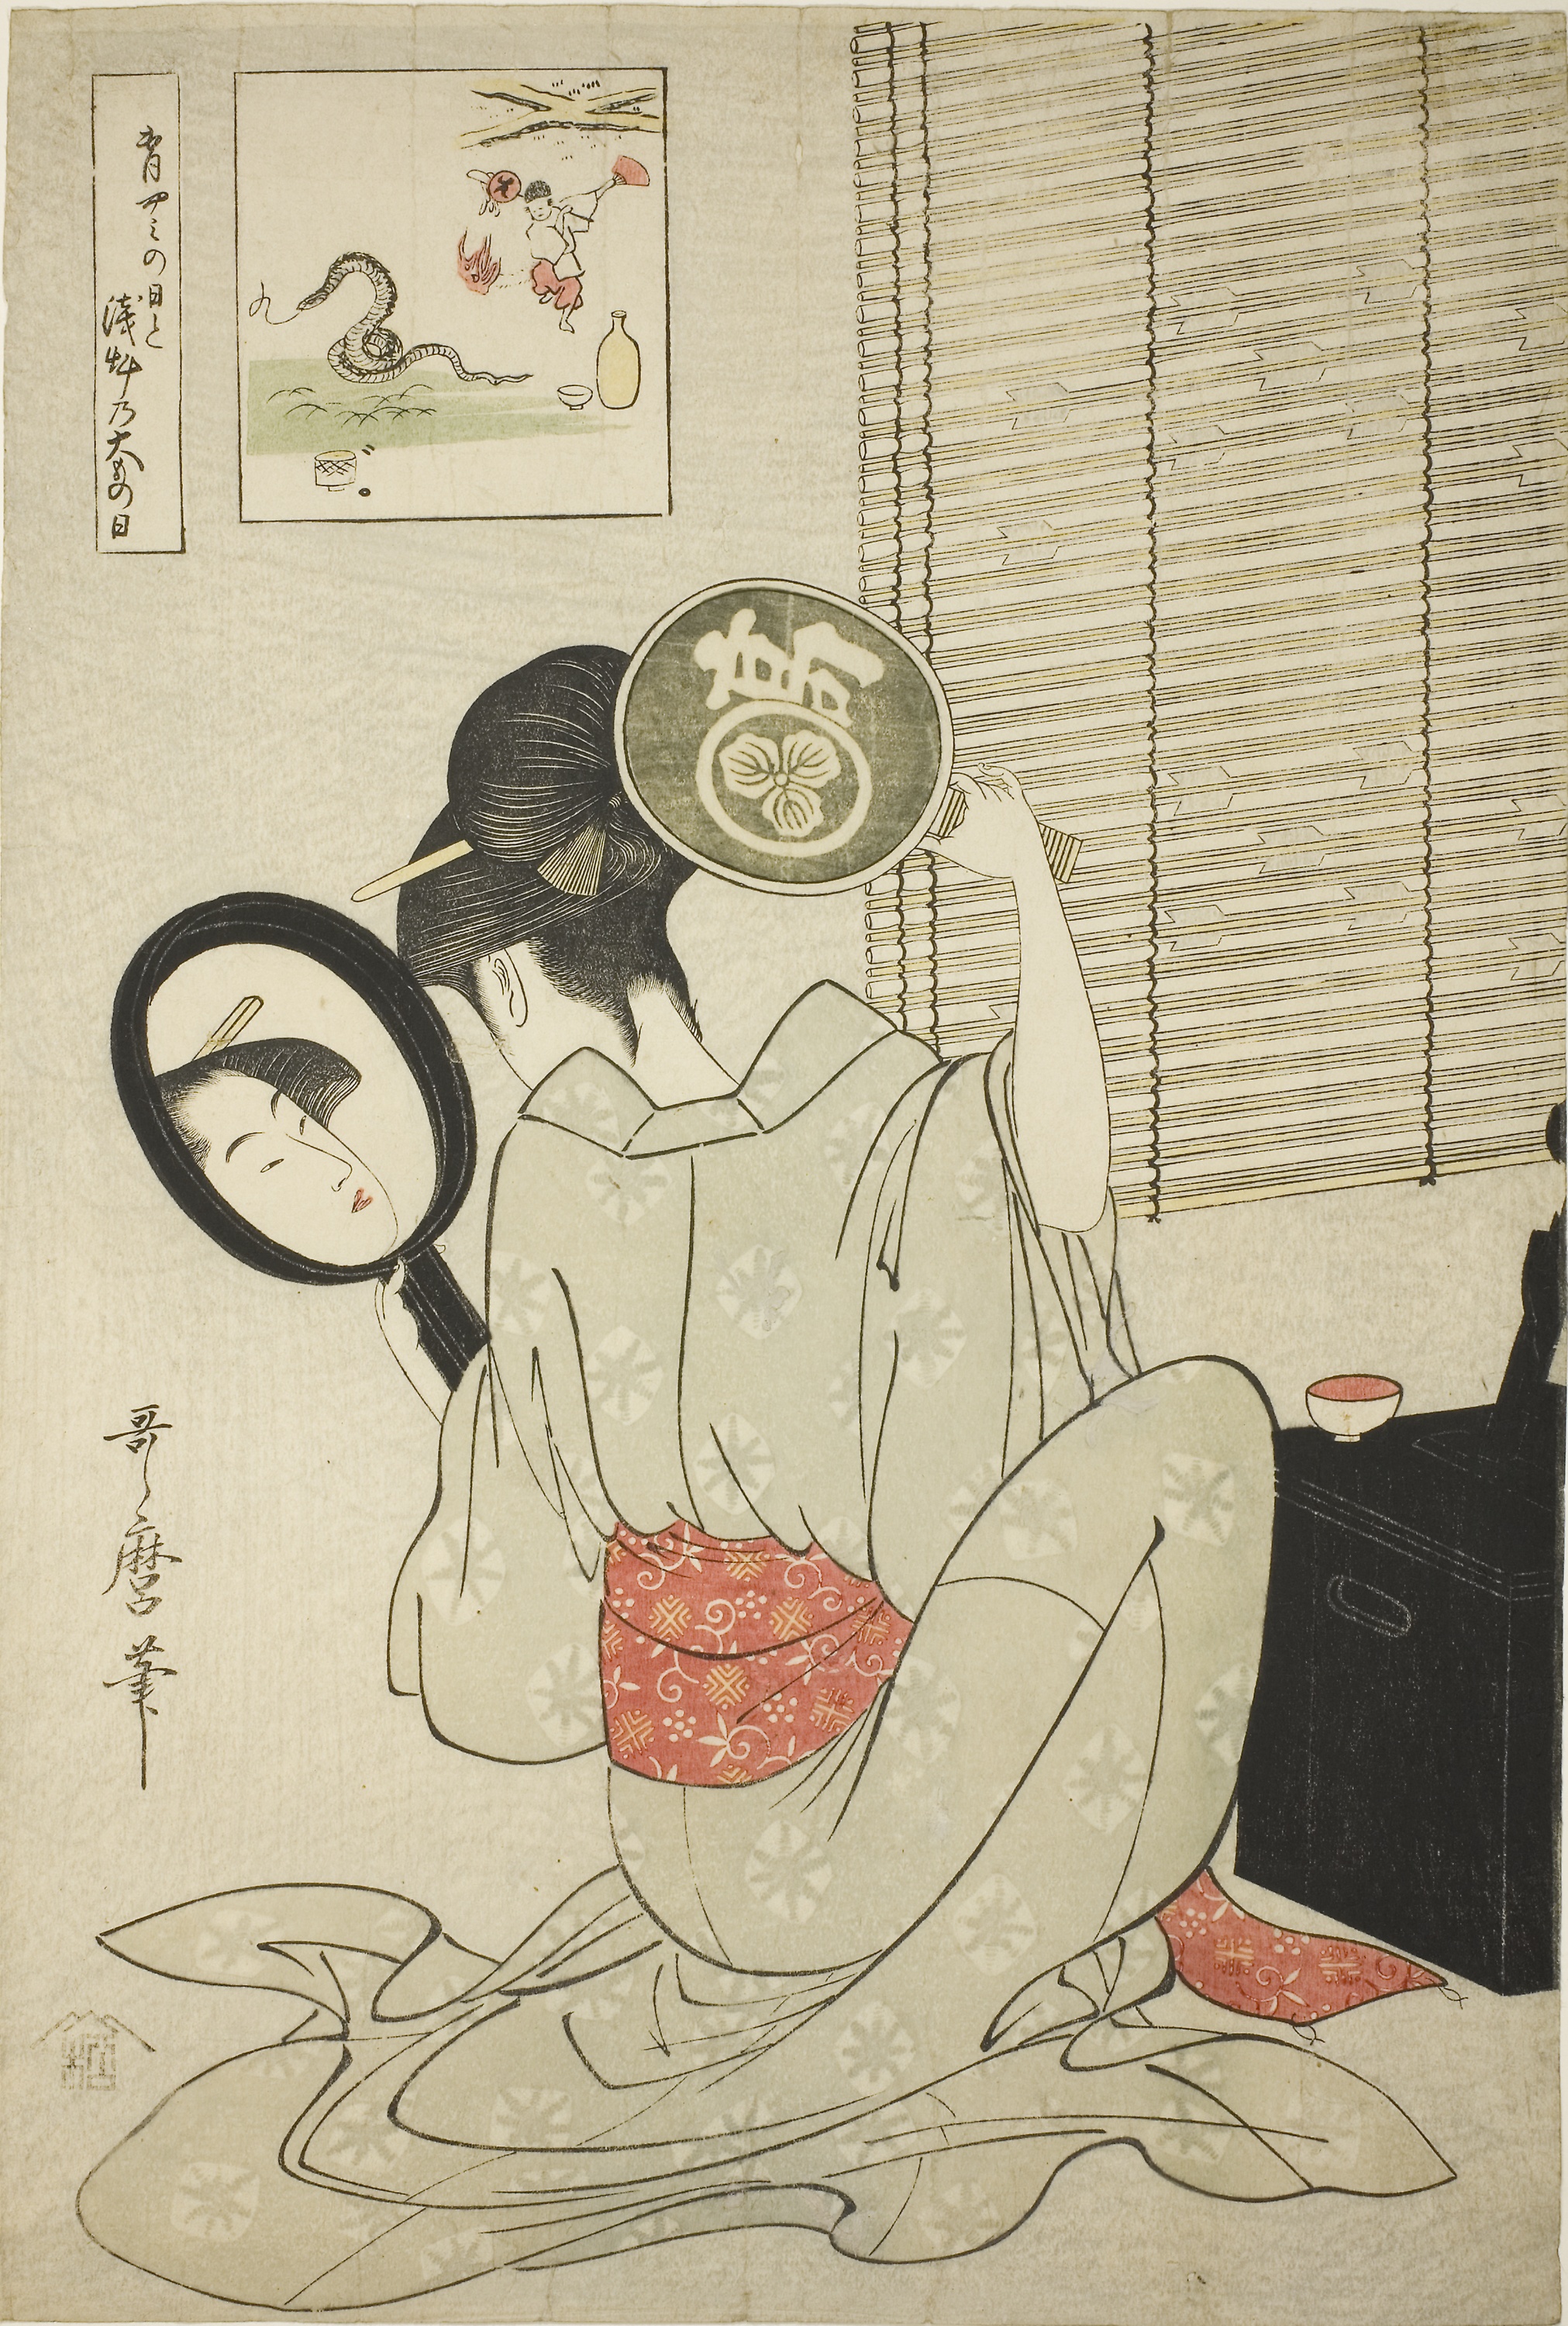
art, cartoon, illustration, human behavior, drawing, design, font, artwork, visual arts, printmaking, painting